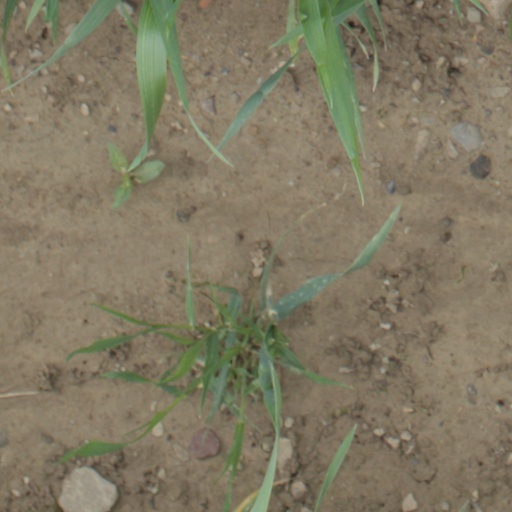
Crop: wheat